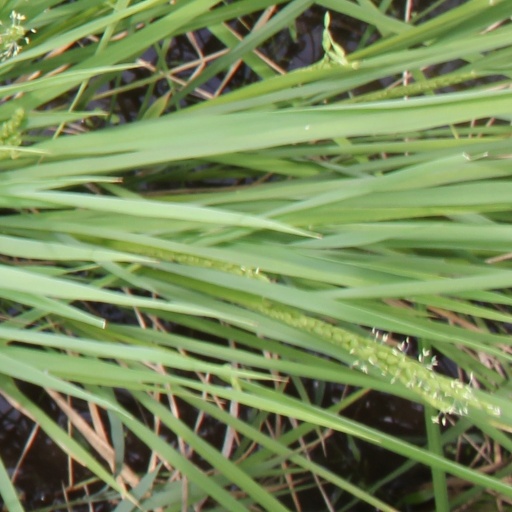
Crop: rice